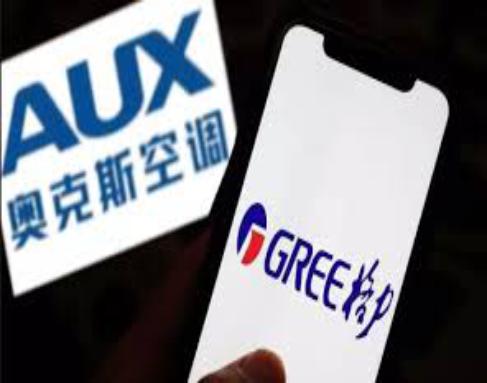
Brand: auxx-2
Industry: Electronic